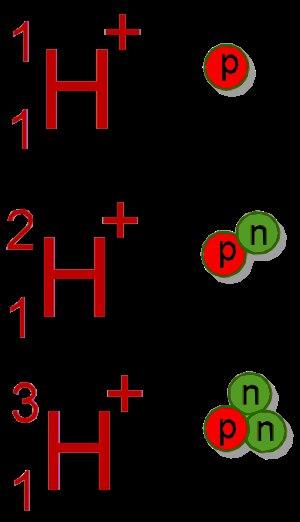
La chimie est une science de la nature qui étudie la matière et ses transformations, et plus précisément :